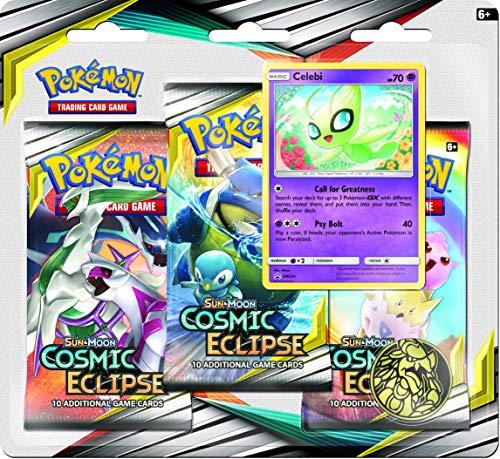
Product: Pokemon Cards: SM12 Cosmic Eclipse 3Pk Blister- Celebi
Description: Pokemon SM12 cosmic eclipse 3Pk blister- Celebi.
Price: $12.99
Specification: ProductDimensions:0.5x7.8x7inches|ItemWeight:0.32ounces|ShippingWeight:3.2ounces(Viewshippingratesandpolicies)|ASIN:B07ZPP4ZLY|Itemmodelnumber:728192511837|Manufacturerrecommendedage:6yearsandup